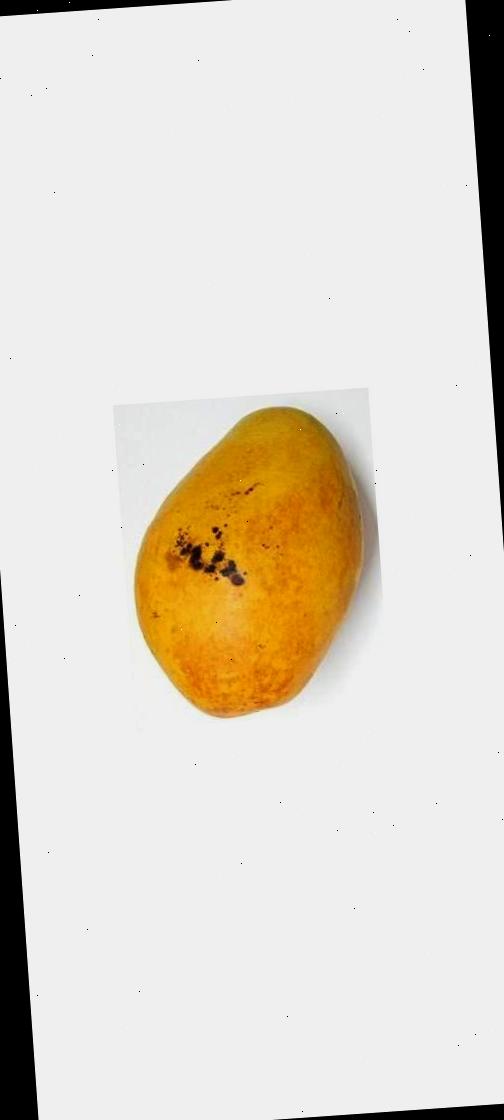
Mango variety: Bari-11